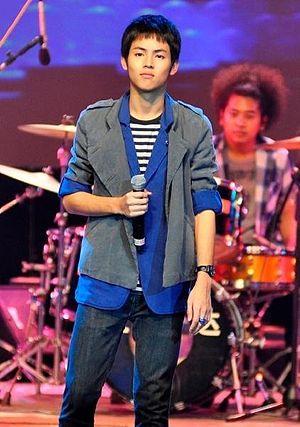
Witwisit Hiranyawongkul, surnommé Pit ou Pitch ou Pich, né le 20 juillet 1989 à Chiang Mai, est un acteur, chanteur et compositeur thaïlandais.